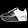
Label: Sneaker